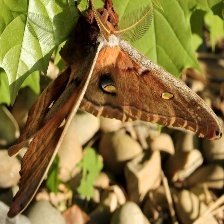
Species: POLYPHEMUS MOTH